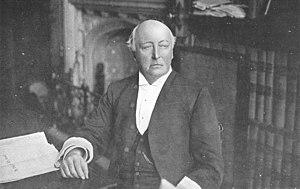
William Court Gully, 1ᵉʳ vicomte Selby, né le 29 août 1835 à Great Malvern et mort le 6 novembre 1909 à Seaford, est un homme politique britannique.